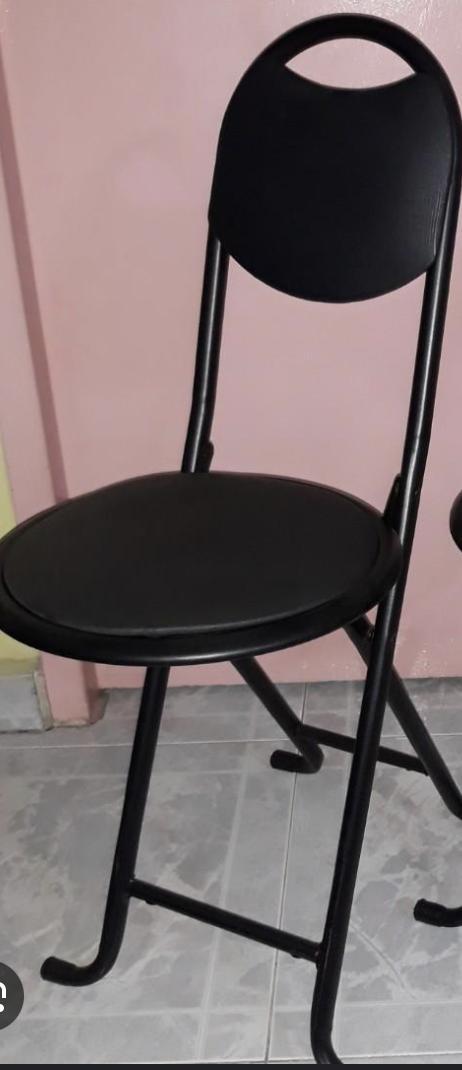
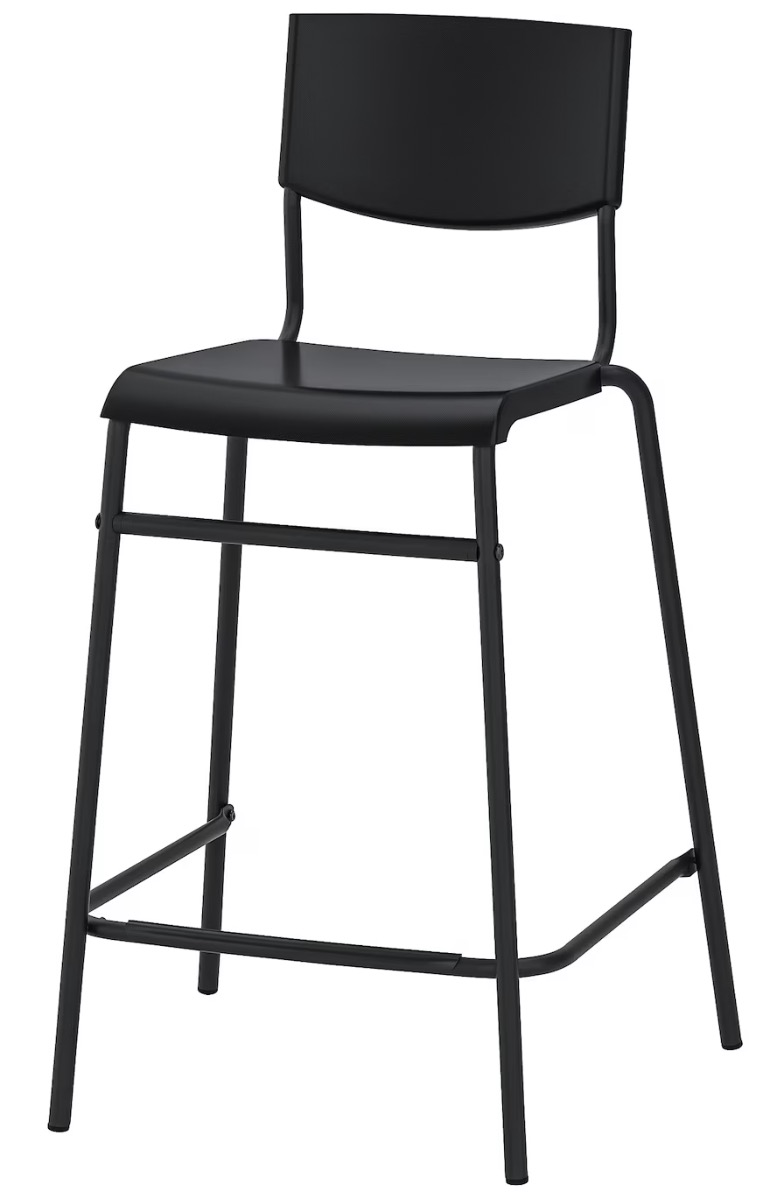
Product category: stool
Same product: no